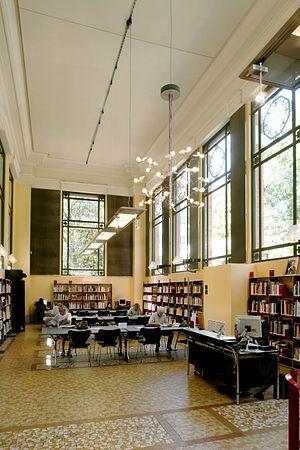
Bibliothèque d'Etude et du Patrimoine, Toulouse.
La bibliothèque d'étude et du patrimoine fait partie du réseau des bibliothèques municipales de Toulouse, elle conserve les collections historiques de la ville. Construite à partir de 1932, elle a été inaugurée le 30 mars 1935 et est inscrite à l'inventaire des monuments historiques depuis le 7 décembre 1994.